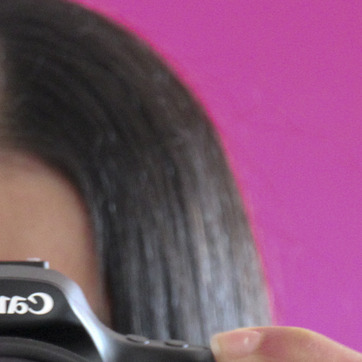
Material: hair